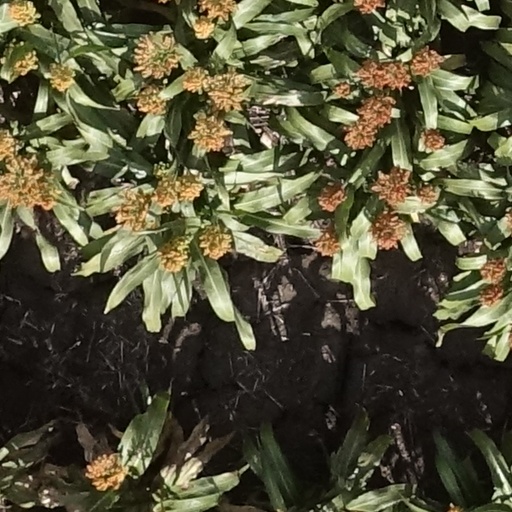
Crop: sorghum